Alexandre Le Grand (merchant)

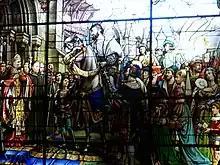
The legendary visit of Francis I to Fécamp.

Some sources record that a healthful elixir of 27 herbs and spices was concocted by one "Dom Bernardo Vincelli", a Venetian Benedictine of the Renaissance period who was alleged to have stayed at the abbey of Fécamp. Still, there exists no concrete record of Vincelli's existence. Le Grand may have invented the mysterious monk to anchor his liqueur's origins in the Renaissance. According to legend, the liqueur first gained a reputation outside the abbey when Francis I, during a visit to Fécamp, tasted the elixir and was said to have exclaimed: ""Foy de gentilhomme! Oncques n'en goustai de meilleur!"" ("On my honor! I have never tasted anything better!") However, this story is more myth than history, as there is no record of Francis ever visiting Fécamp. Le Grand may have invented all these stories to buttress the popularity of his liqueur. The palace he would later construct would represent these stories in large stained glass windows.